Open access in Spain

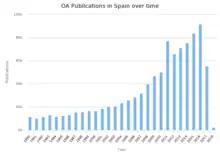
Growth of open access publications in Spain, 1990–2018

In Spain, the national 2011 "Ley de la Ciencia, la Tecnología y la Innovación" (Science, Technology and Innovation Act) requires open access publishing for research that has been produced with public funding. The first peer-reviewed open access Spanish journal, "Relieve", began in 1995. Publishers CSIC Press and Hipatia Press belong to the international Open Access Scholarly Publishers Association.